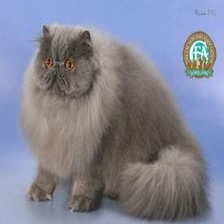
Species: cat
Breed: Persian